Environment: real
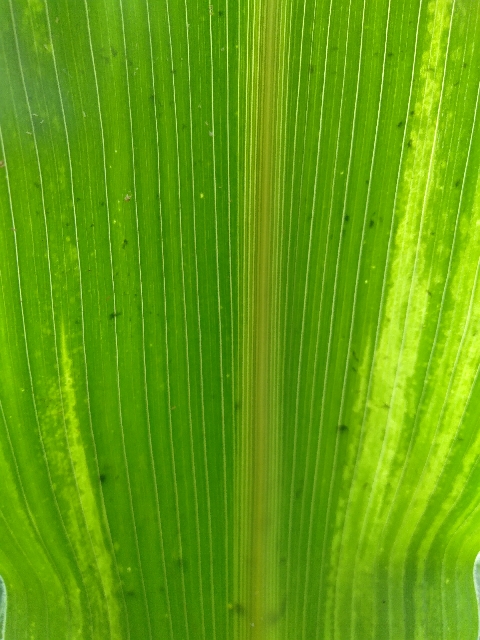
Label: lethal_necrosis